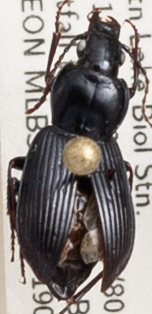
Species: Pterostichus mutus
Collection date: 2019-06-18
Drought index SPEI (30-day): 0.36
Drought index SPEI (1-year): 2.09
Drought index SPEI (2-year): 2.09